Batsford Arboretum

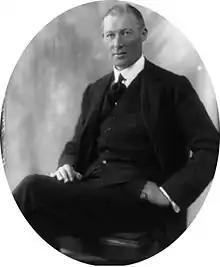
Gilbert Wills, 1st Baron Dulverton

"Prunus" trees (sato-sakura Group) – Japanese Flowering Cherry – are accredited with Plant Heritage as a National Plant Collection.